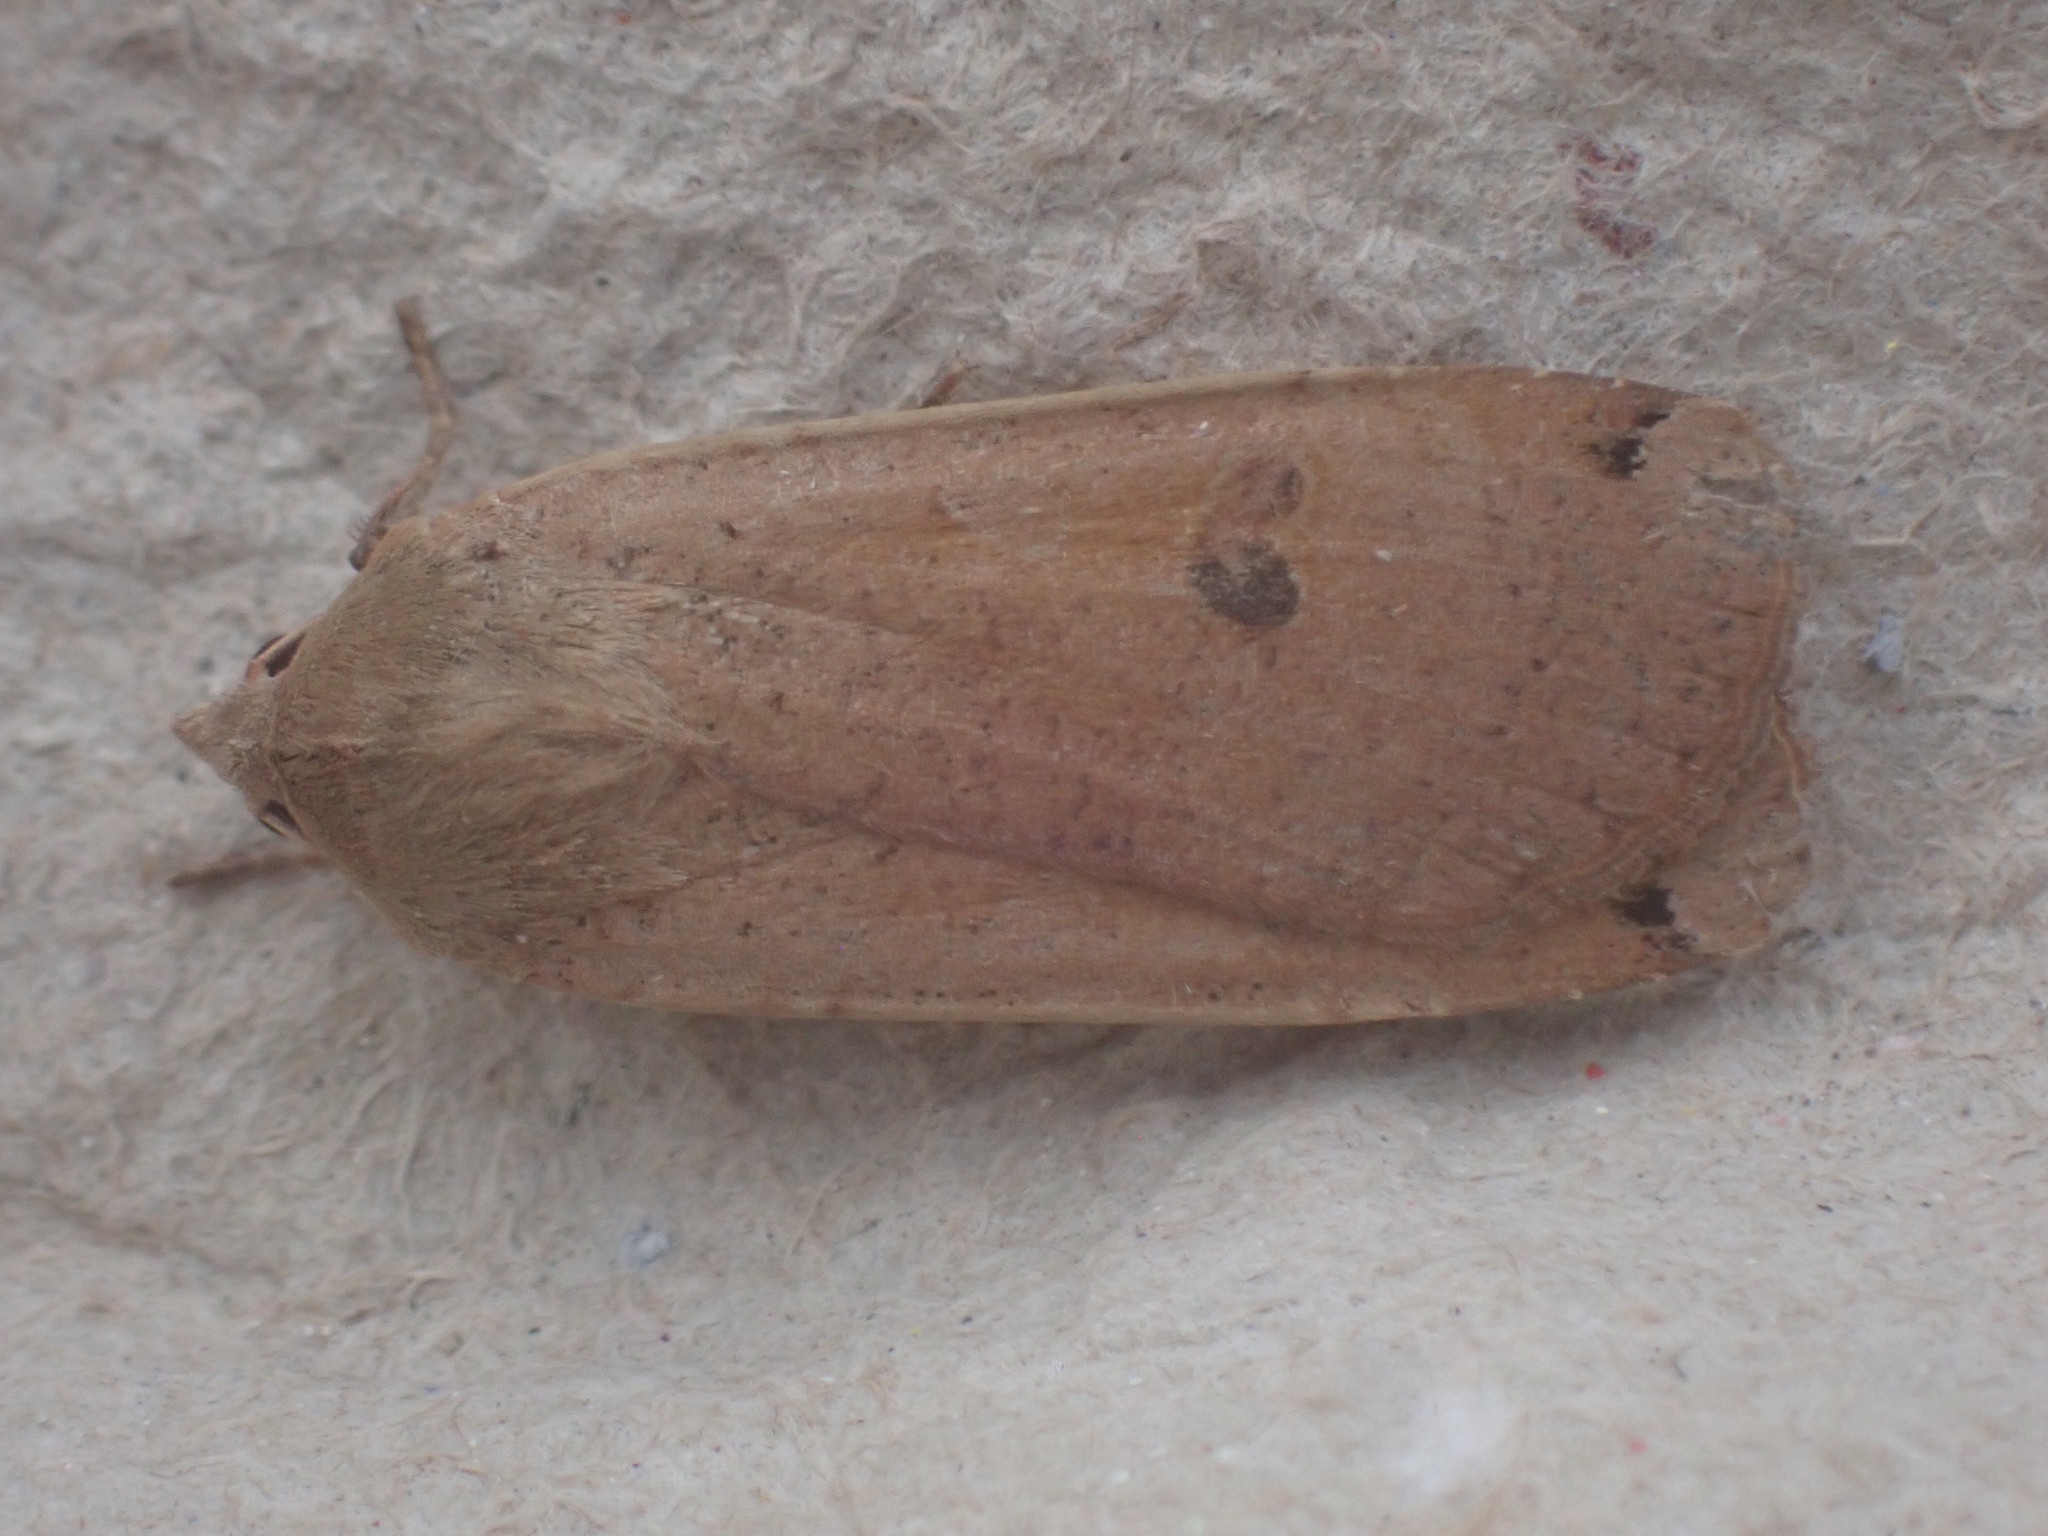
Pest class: cutworms